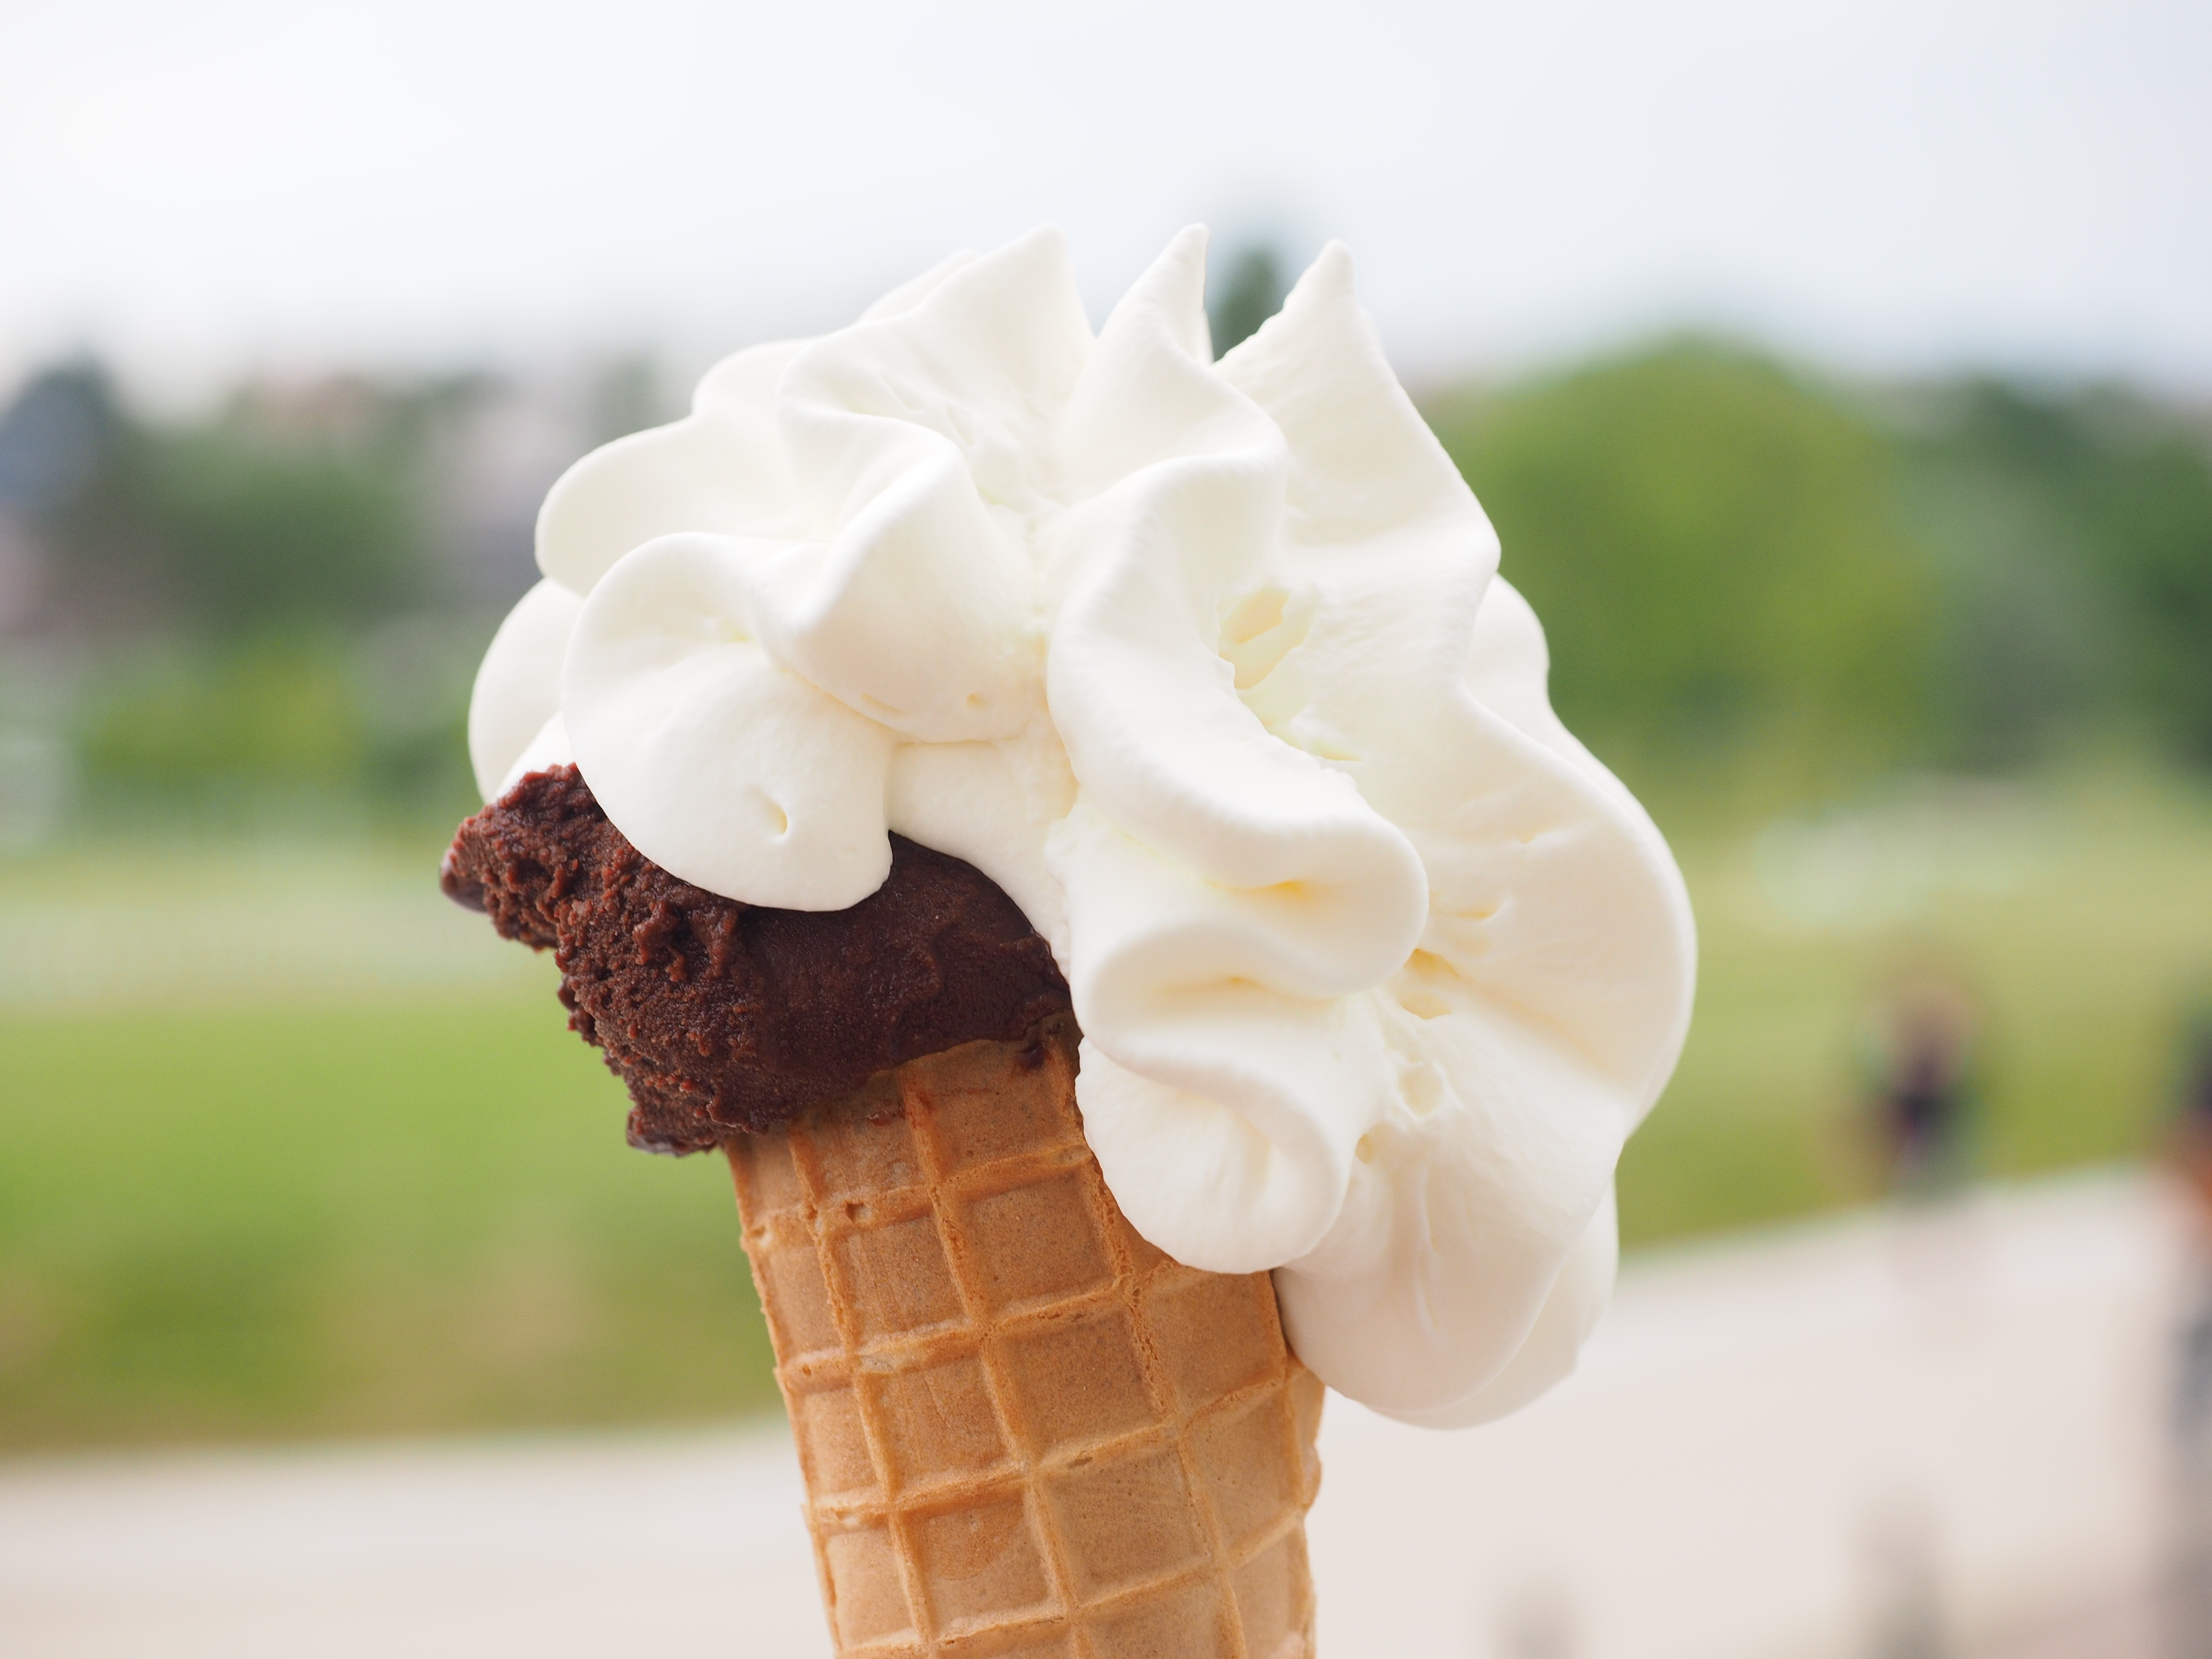
cold, plant, white, flower, petal, ice, food, frozen, ice cream, dessert, cream, delicious, close up, sweet dish, icing, mousse, macro photography, flavor, soft ice cream, flower bouquet, chocolate ice, schokoeis, waffle ice cream, cream bag, frozen custard, eiercremeeis, milk ice cream, cream ice, chocolate places, waffle cone, ice cream cones